Lake Wollumboola

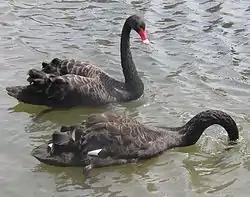
The lake is an important site for black swans

Lake Wollumboola is a coastal lake in the Shoalhaven region of New South Wales, Australia. It lies to the immediate south of the town of Culburra Beach and to the north of Jervis Bay. It forms part of Jervis Bay National Park. The lake is separated from the ocean by a berm about wide which breaches only when the lake fills to over above mean sea level.